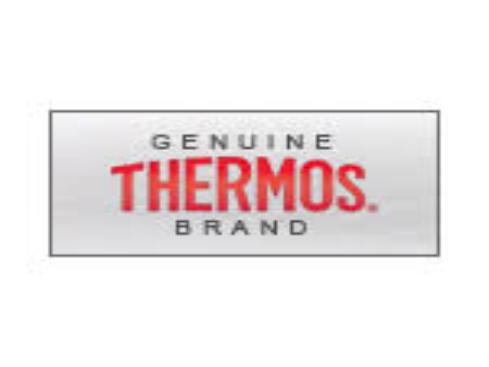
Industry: Necessities